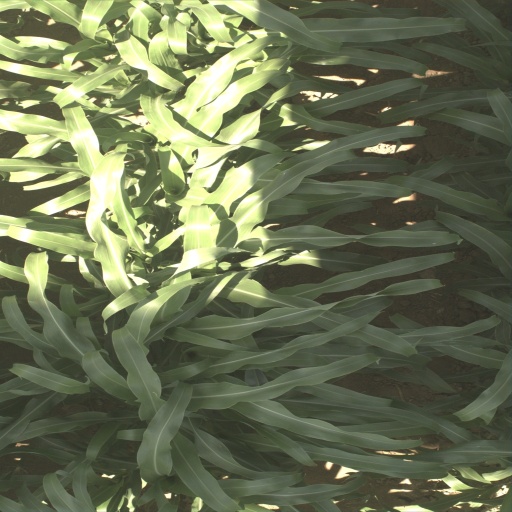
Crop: sorghum